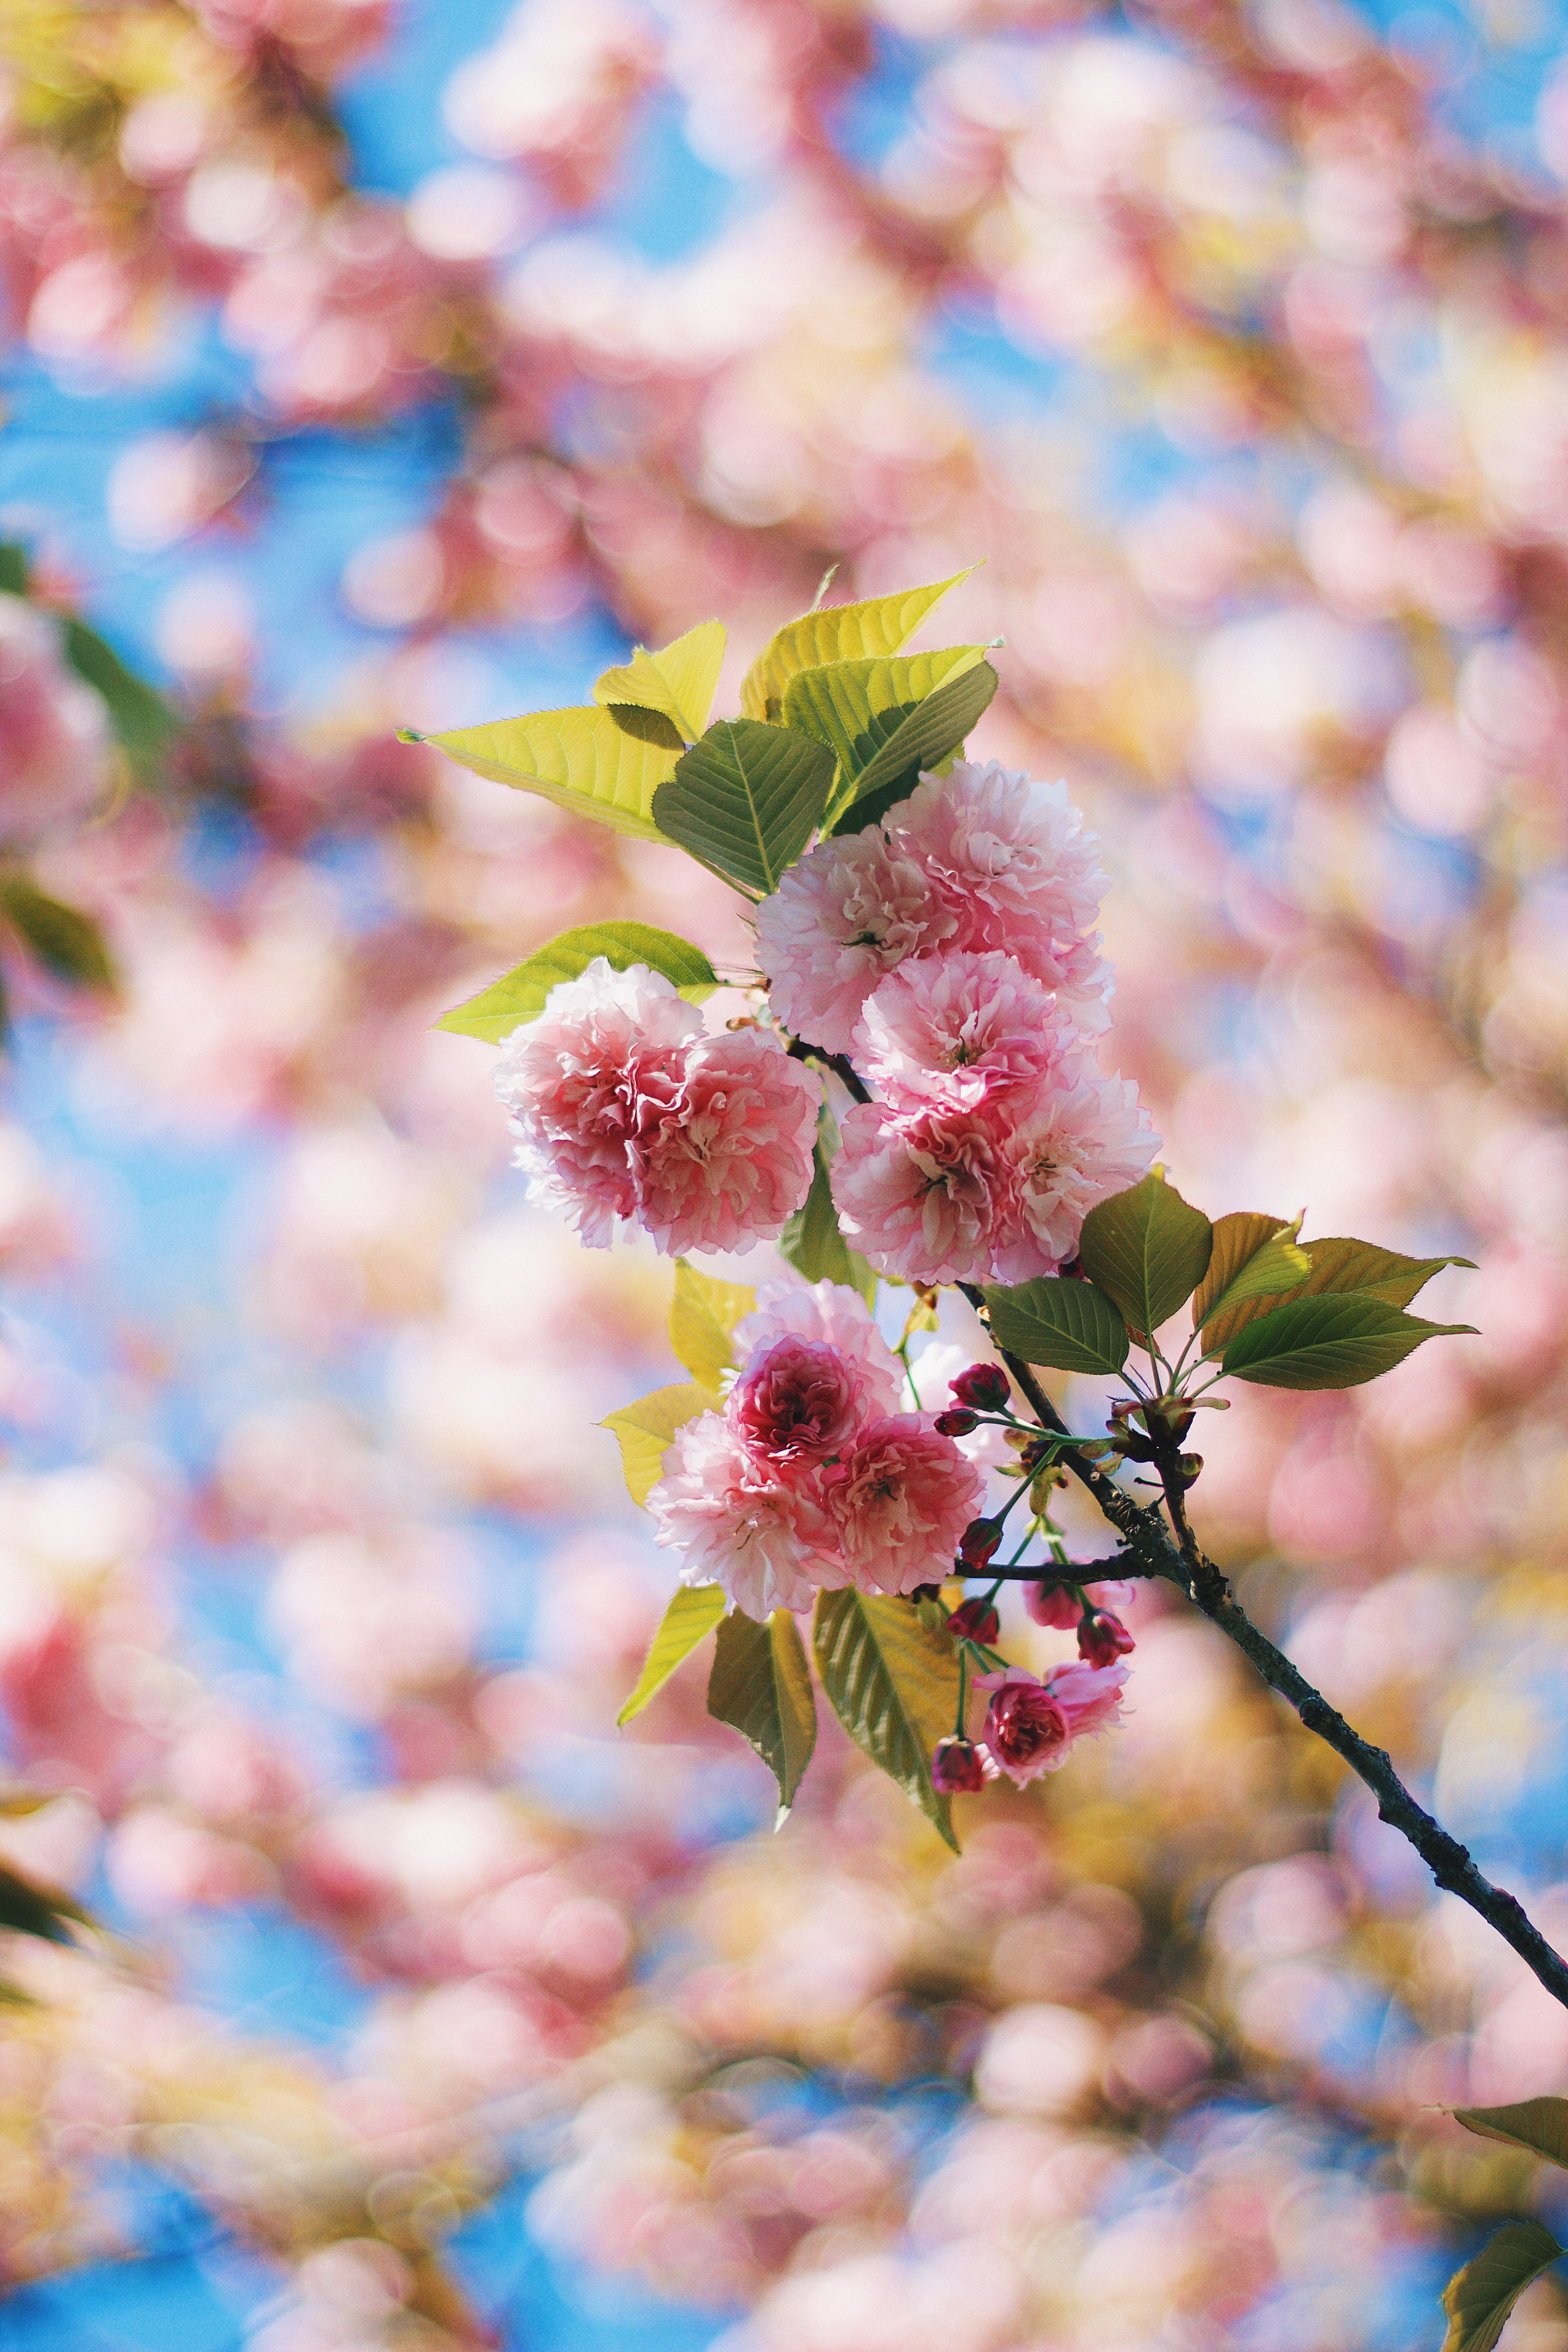
tree, nature, branch, blossom, plant, leaf, flower, petal, food, spring, produce, autumn, botany, pink, flora, season, cherry blossom, close up, shrub, macro photography, cherry tree